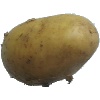
Label: Potato White 1